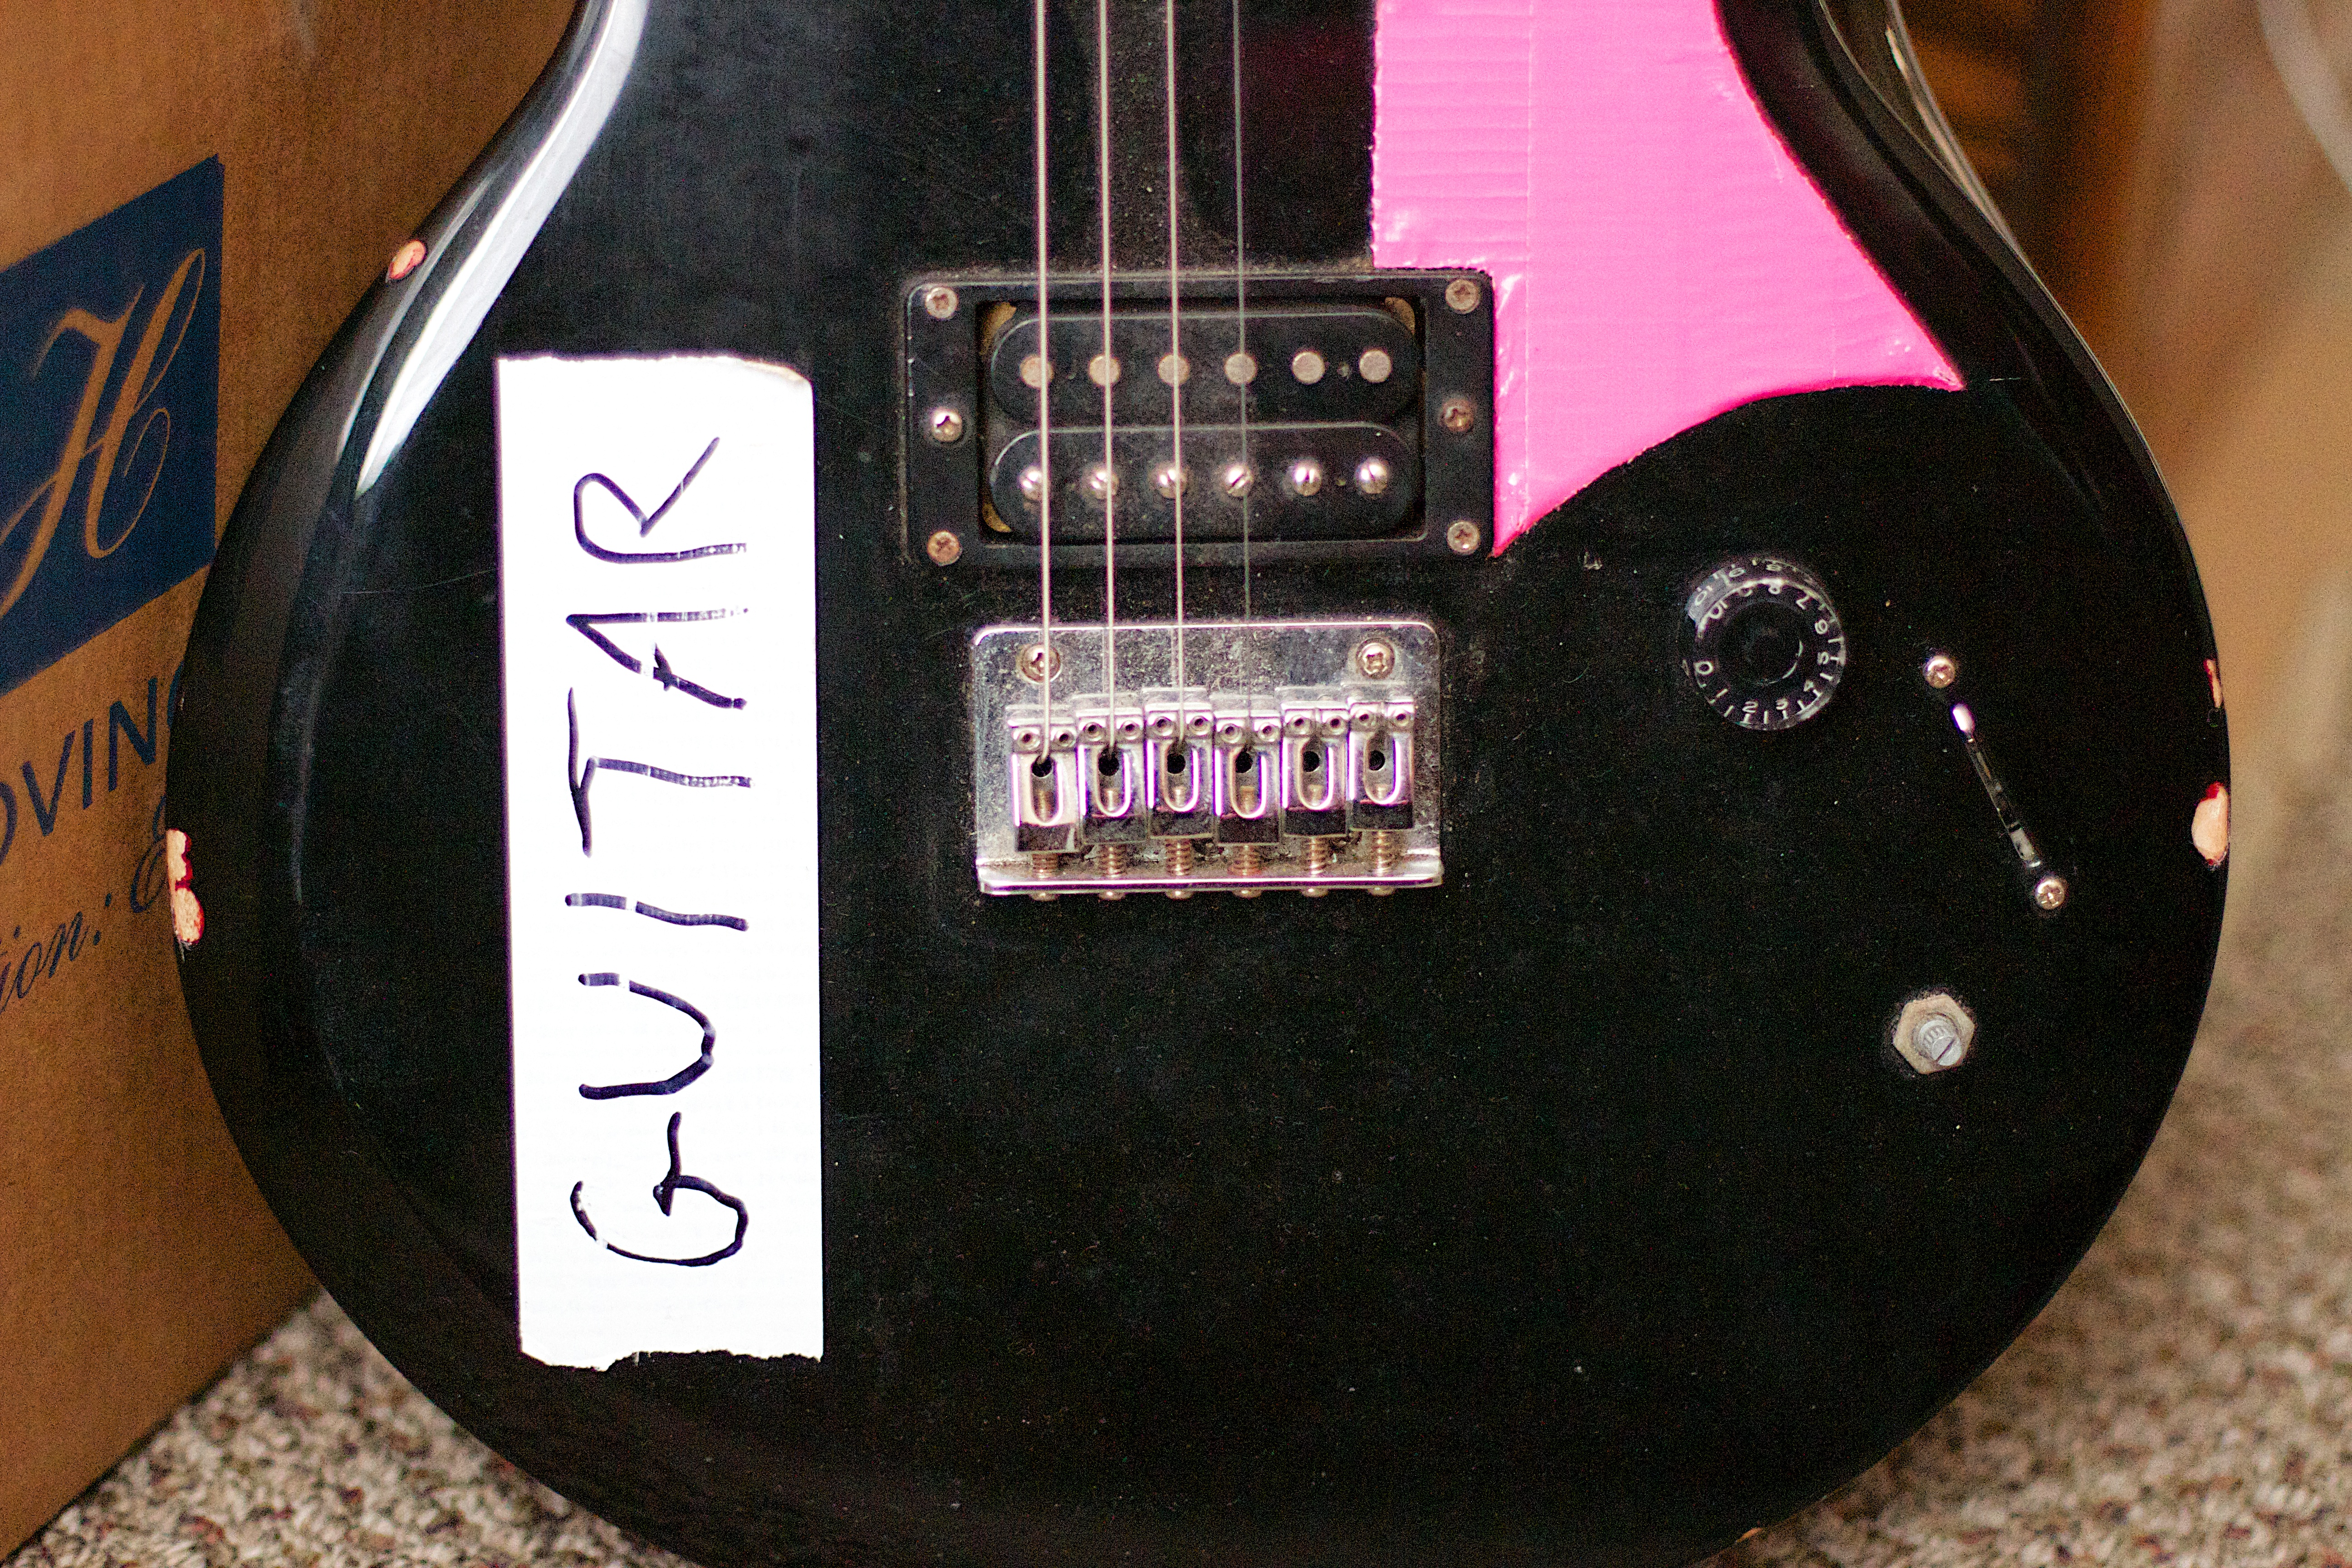
guitar, black, plucked string instruments, musical instrument, electric guitar, string instrument, acoustic guitar